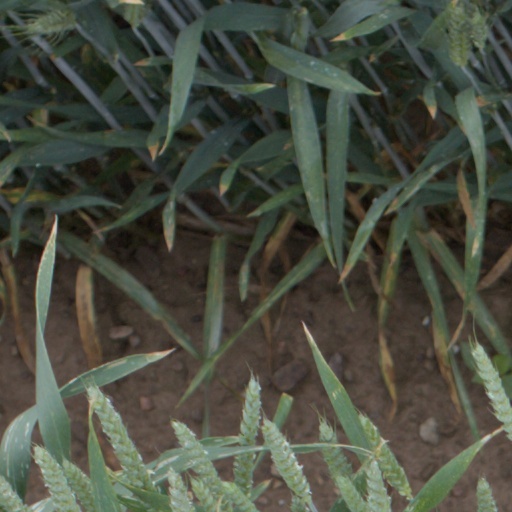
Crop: wheat